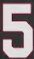
Number: 5